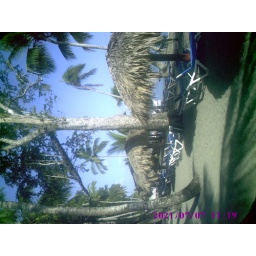
lots of beach chairs available early in the day!